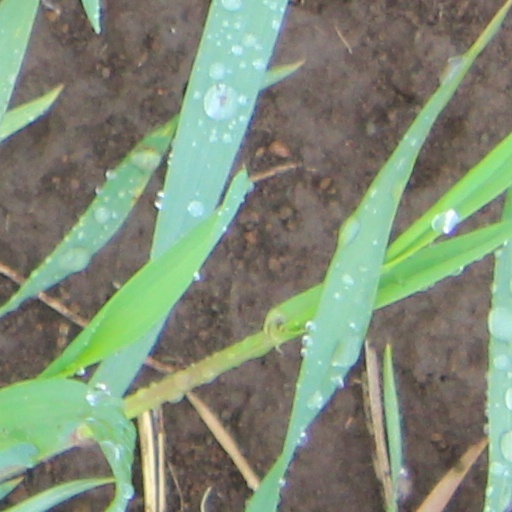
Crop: wheat